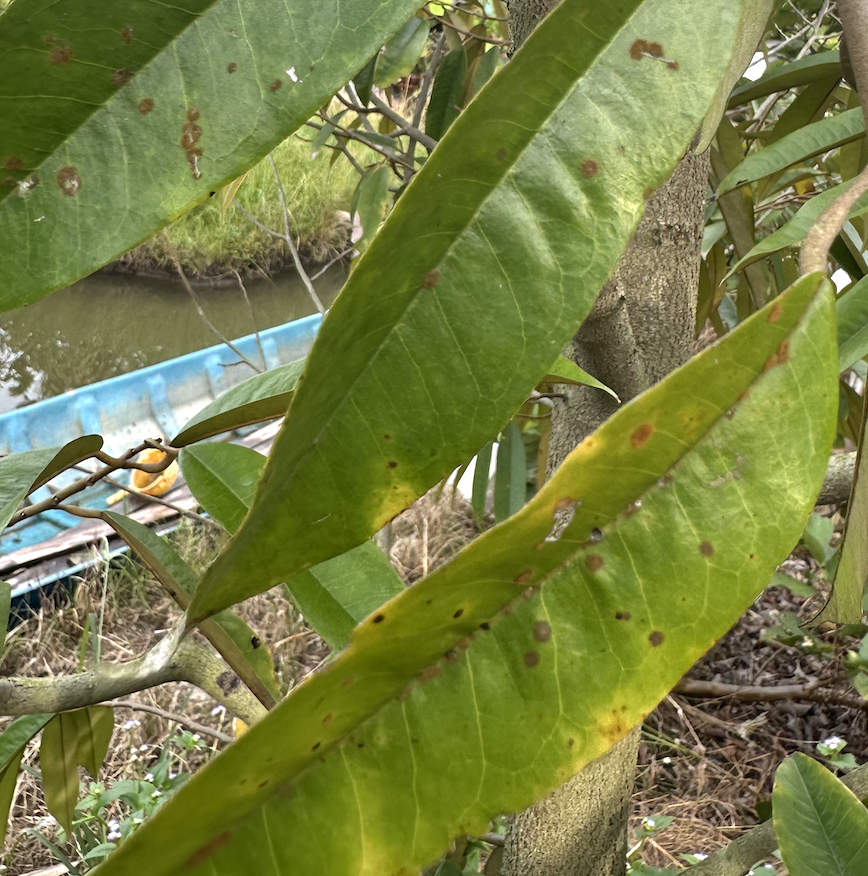
Label: stem_blight